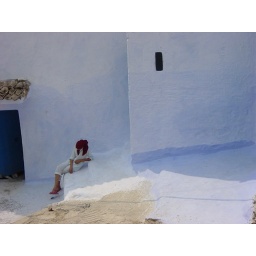
The blue town of chefchaouen in the heart of the riff mountains